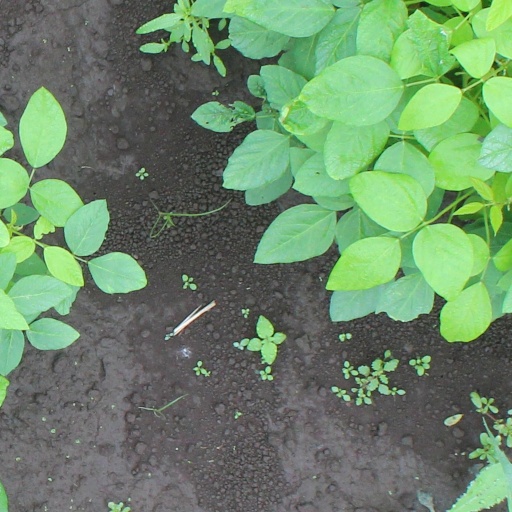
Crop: soybean